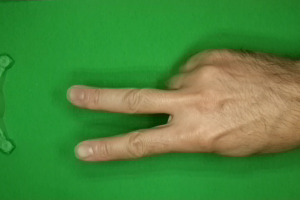
Label: scissors